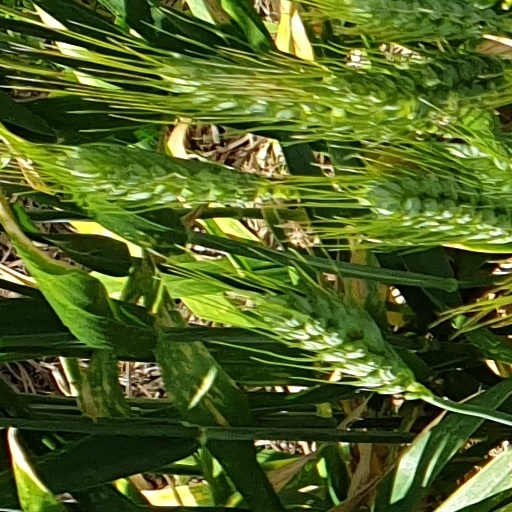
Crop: wheat